Lemang
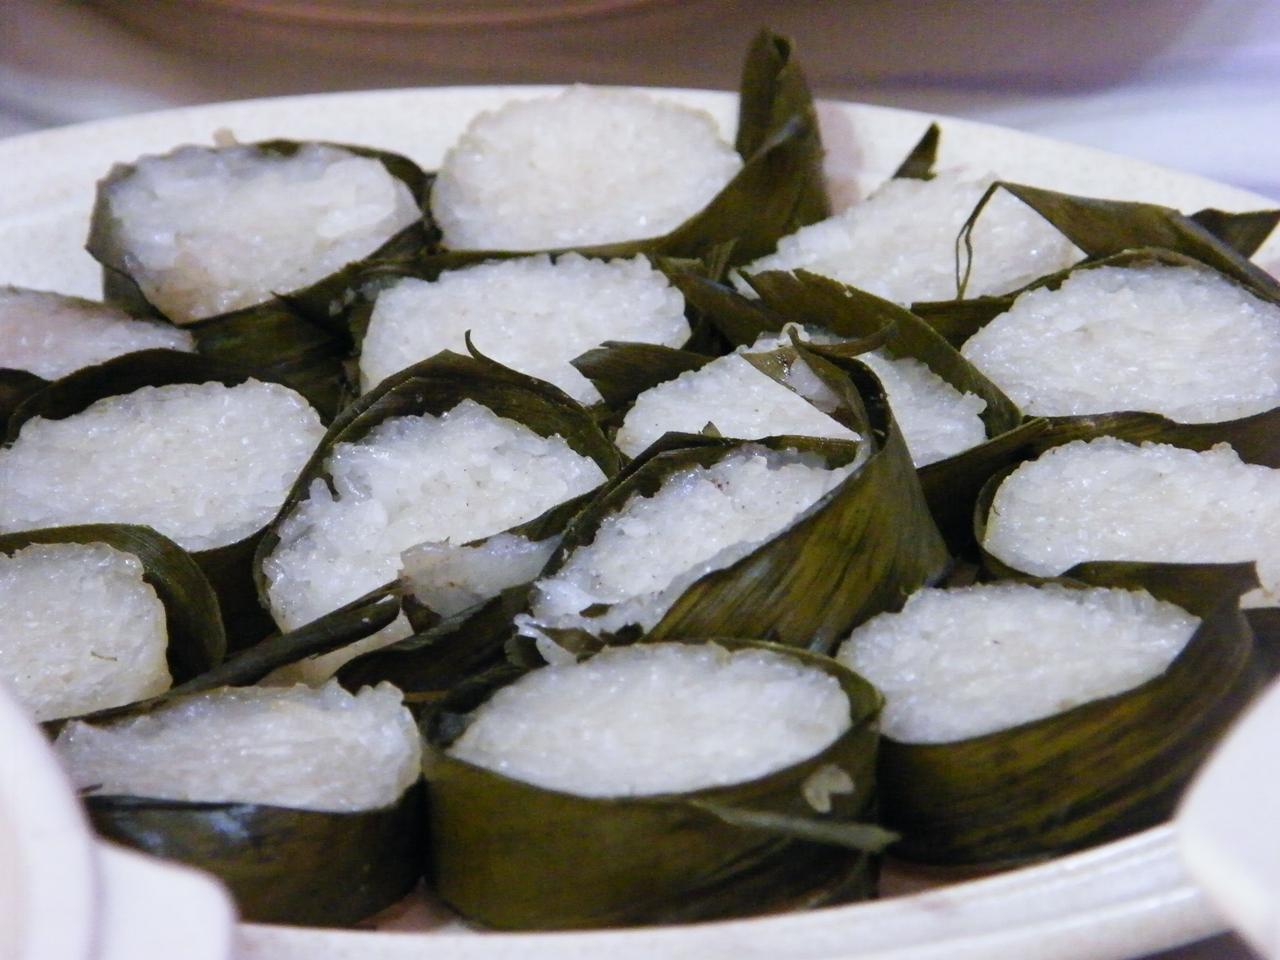
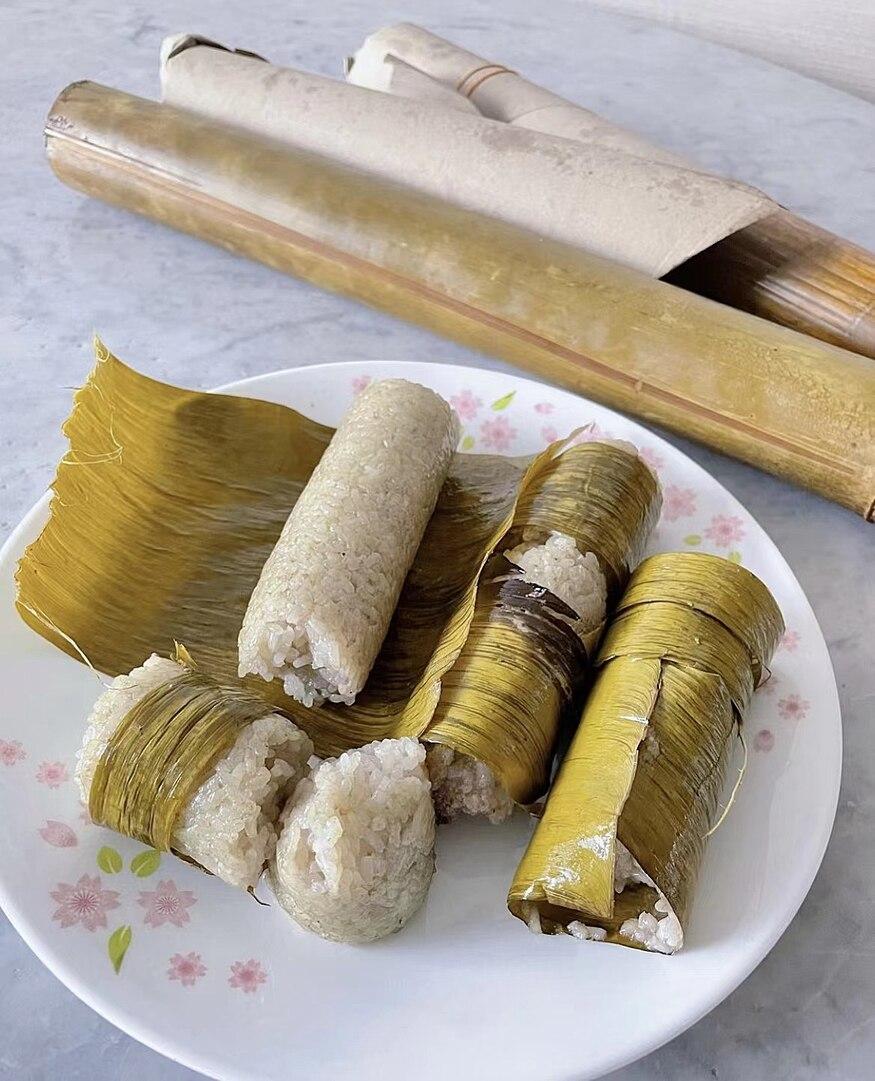
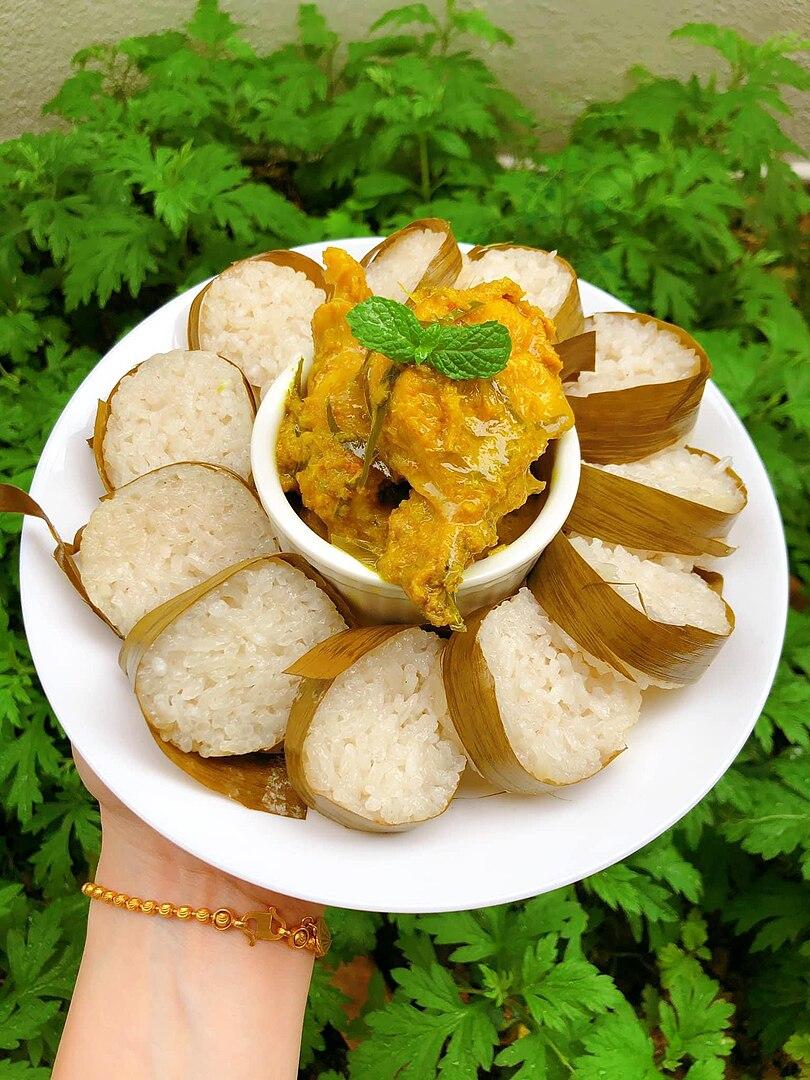
Also known as:
bjn - Banjar: Lamang
de - German: Lemang
es - Spanish: Lemang
fr - French: Lemang
hy - Armenian: Լեմանգ
id - Indonesian: Lemang
it - Italian: Lemang
jv - Javanese: Lemang
ko - Korean: 르망
min - Minangkabau: Lamang
ml - Malayalam: ലെമാങ്
ms - Malay: Lemang
ru - Russian: Леманг
su - Sundanese: Leumeung
sv - Swedish: Lemang
ta - Tamil: லெம்மாங்
th - Thai: เลอมัง
uk - Ukrainian: Леманг
yue - Cantonese: 馬拉竹筒飯
zh - Chinese: 馬來式竹筒飯
Category: rice (rice ball)
Cuisine: Indonesian
Associated cuisines: Indonesian
Area: Indonesia
Countries: Indonesia
Region: South Eastern Asia, , , ,
This dish is made from glutinous rice, coconut milk, and salt, cooked in a hollowed bamboo tube coated with banana leaves in order to prevent the rice from sticking to the bamboo.